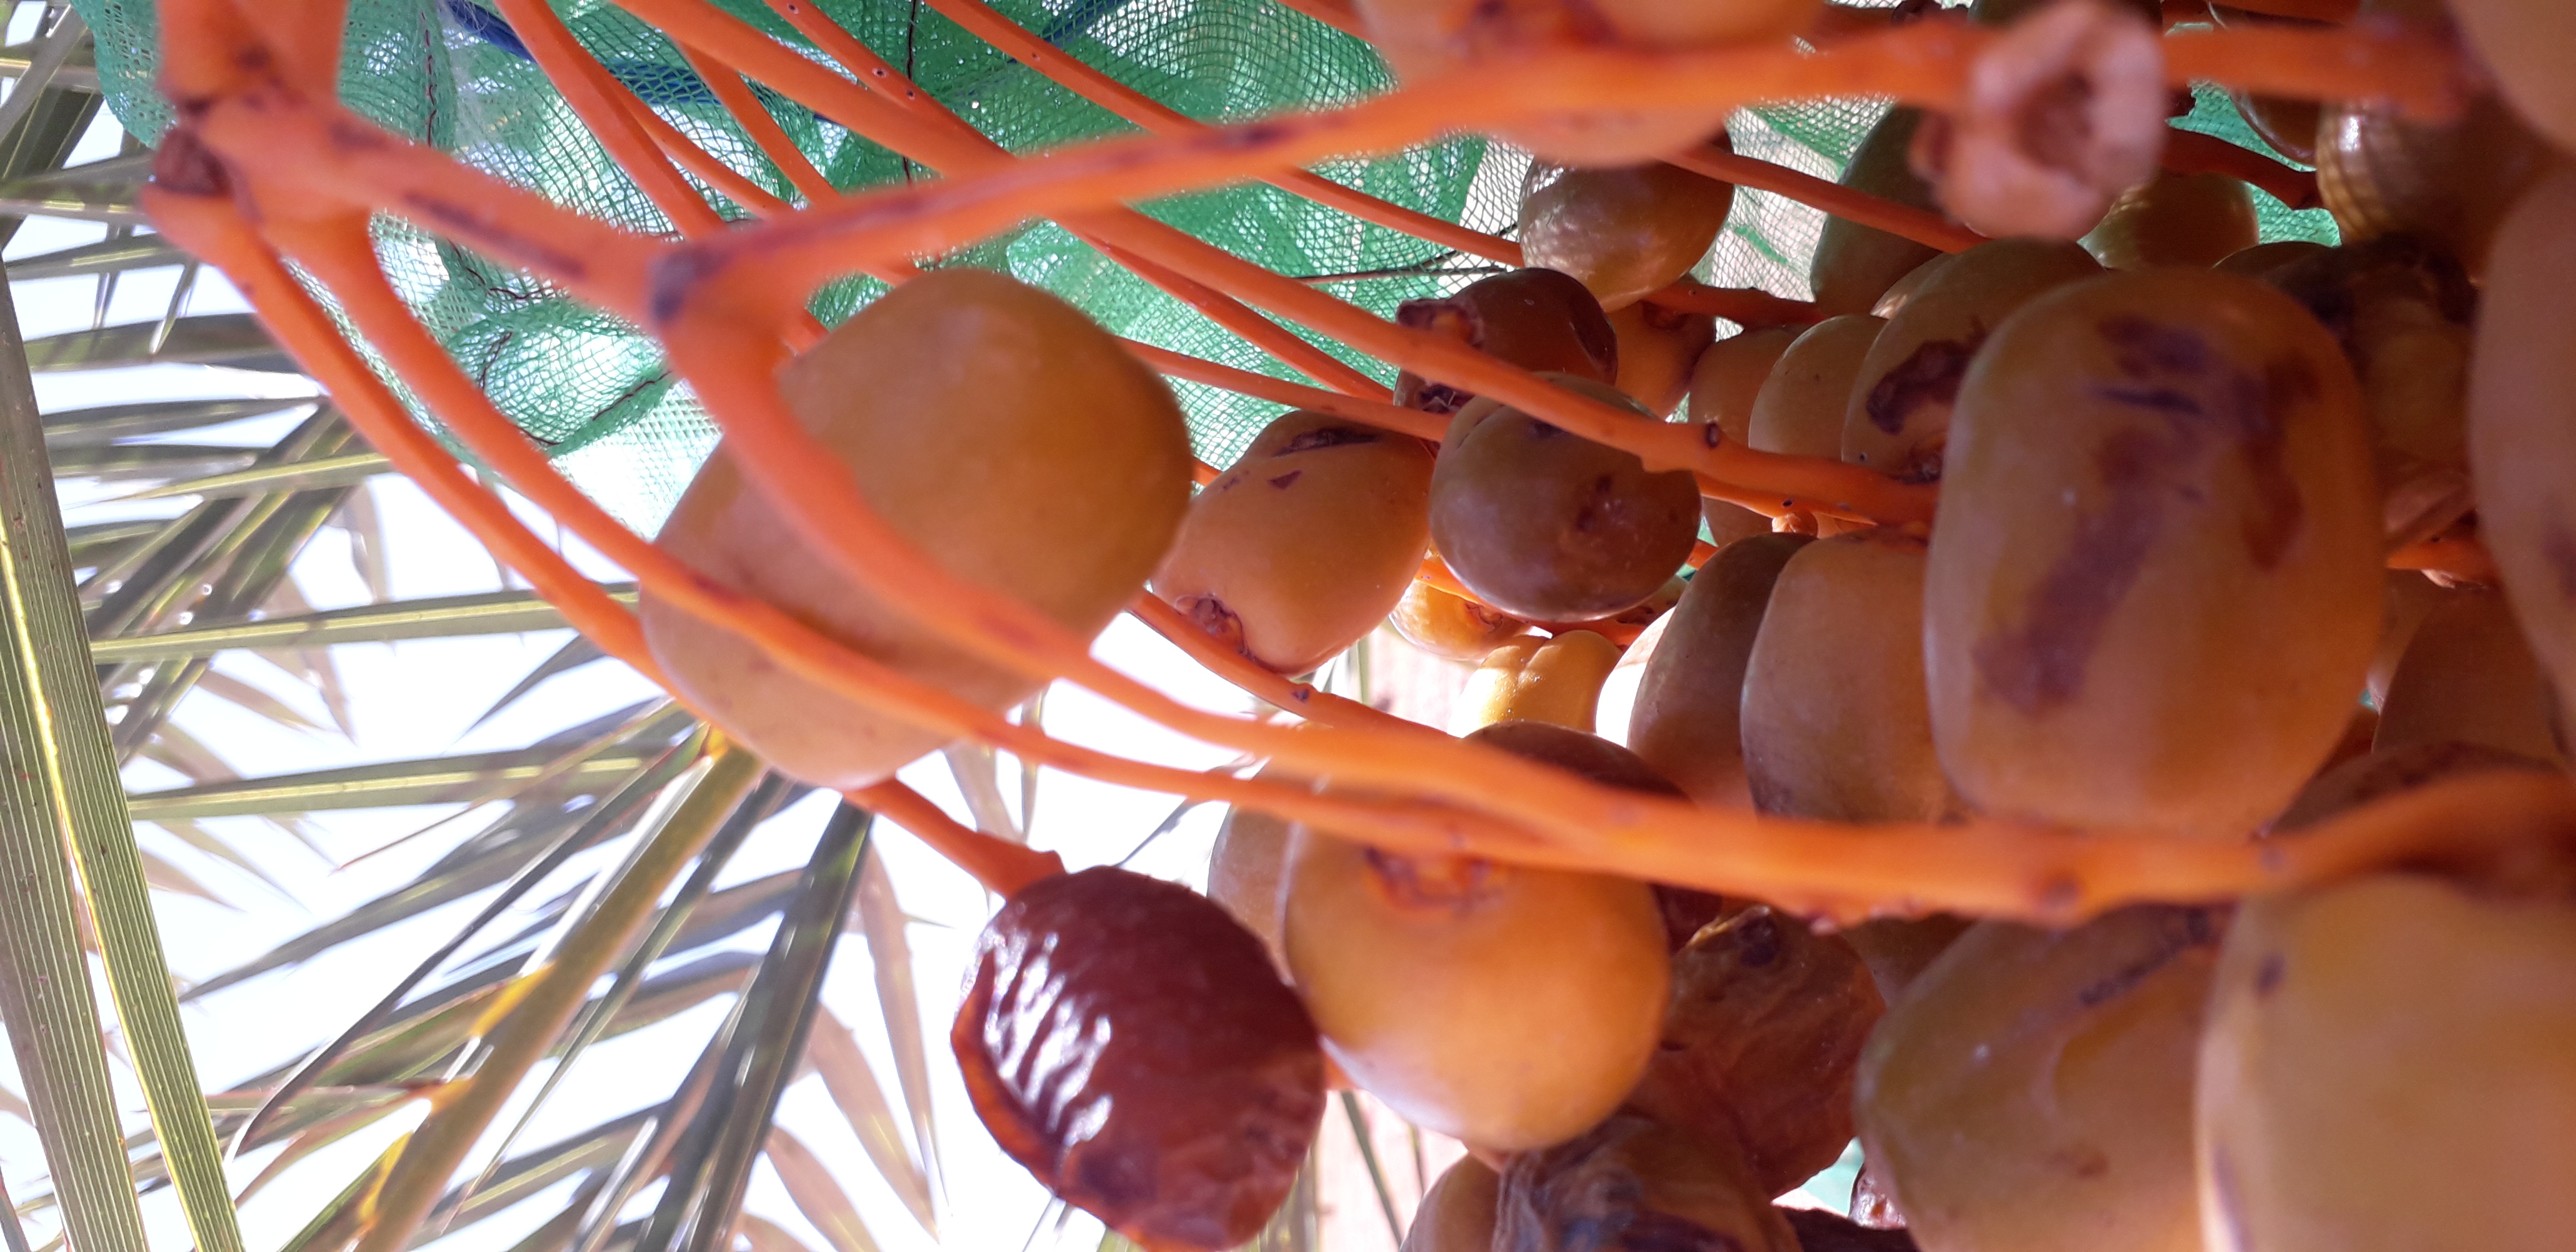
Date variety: Boufagous